Middelgrundsfortet

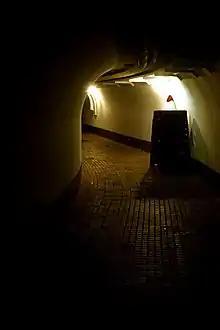
Inside Middelgrundsfortet

Christian IX's government constructed the fort between 1890–94 to serve as a part of Copenhagen's coastal fortifications, partly using material excavated from Frihavnen. It is one of three artificial islands that were created to defend the entrance to Copenhagen's harbour. The other two are Flakfortet and Trekroner Fort.